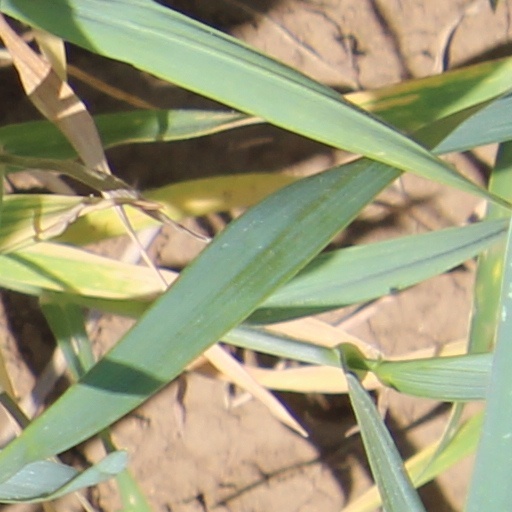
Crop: wheat